Dowleswaram

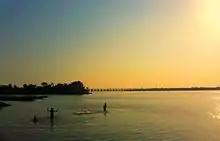
Sunset View at Dowleswaram Godavari

Sir Arthur Cotton built the Dowleswaram Barrage across the Godavari in Dowleswaram. In memory of him, the Sir Arthur Cotton Museum, where projects relating to irrigation works are displayed, was named in his honour.